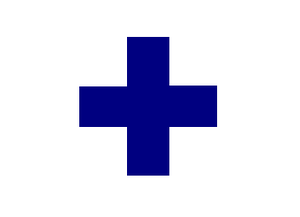
Le VIe corps est un corps d'armée de l'armée de l'Union pendant la guerre de Sécession.